Our Lady of Medjugorje

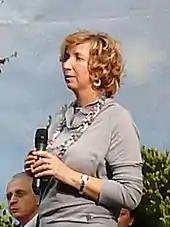
Marija Pavlović Lunetti

Neither Pope Benedict XVI nor the Congregation for the Doctrine of the Faith was considered pro-Medjugorje. During Benedict's pontificate, Vatican officials were generally distrustful of the Franciscans who controlled the seers and promoted Mary's alleged messages and apparitions. When Benedict XVI resigned from the papacy, many Medjugorje supporters were relieved.